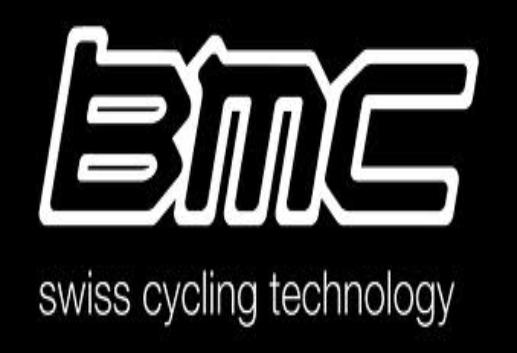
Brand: BMC
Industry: Transportation